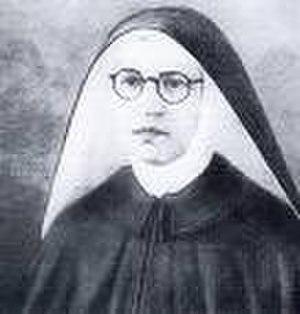
Ceci est la liste des béatifications approuvées par Benoît XVI. Ce qui ne veut pas dire qu'il en présida la cérémonie et liturgie officielle. Benoît XVI est en effet revenu à l'usage antique de ne généralement plus présider lui-même les cérémonies de béatification. Au cours de son pontificat, il y eut 116 cérémonies
Cette liste de saints concerne les saints, bienheureux, et vénérables reconnus comme tels par l'Église catholique, ayant vécu au XXᵉ siècle. Sur cette période, l'Église a donné comme modèles évangéliques 152 saints et 2 038 bienheureux.
Maria Pierina De Micheli était une religieuse italienne de l'Institut des Filles de l'Immaculée conception, connue pour avoir été une « apôtre de la Sainte Face ». Elle est reconnue comme bienheureuse par l'Église catholique.